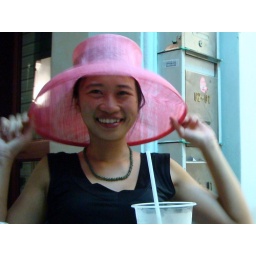
2007-09-21  Dinner at Cafe le Caire - 03 Yeling in pink hat 2